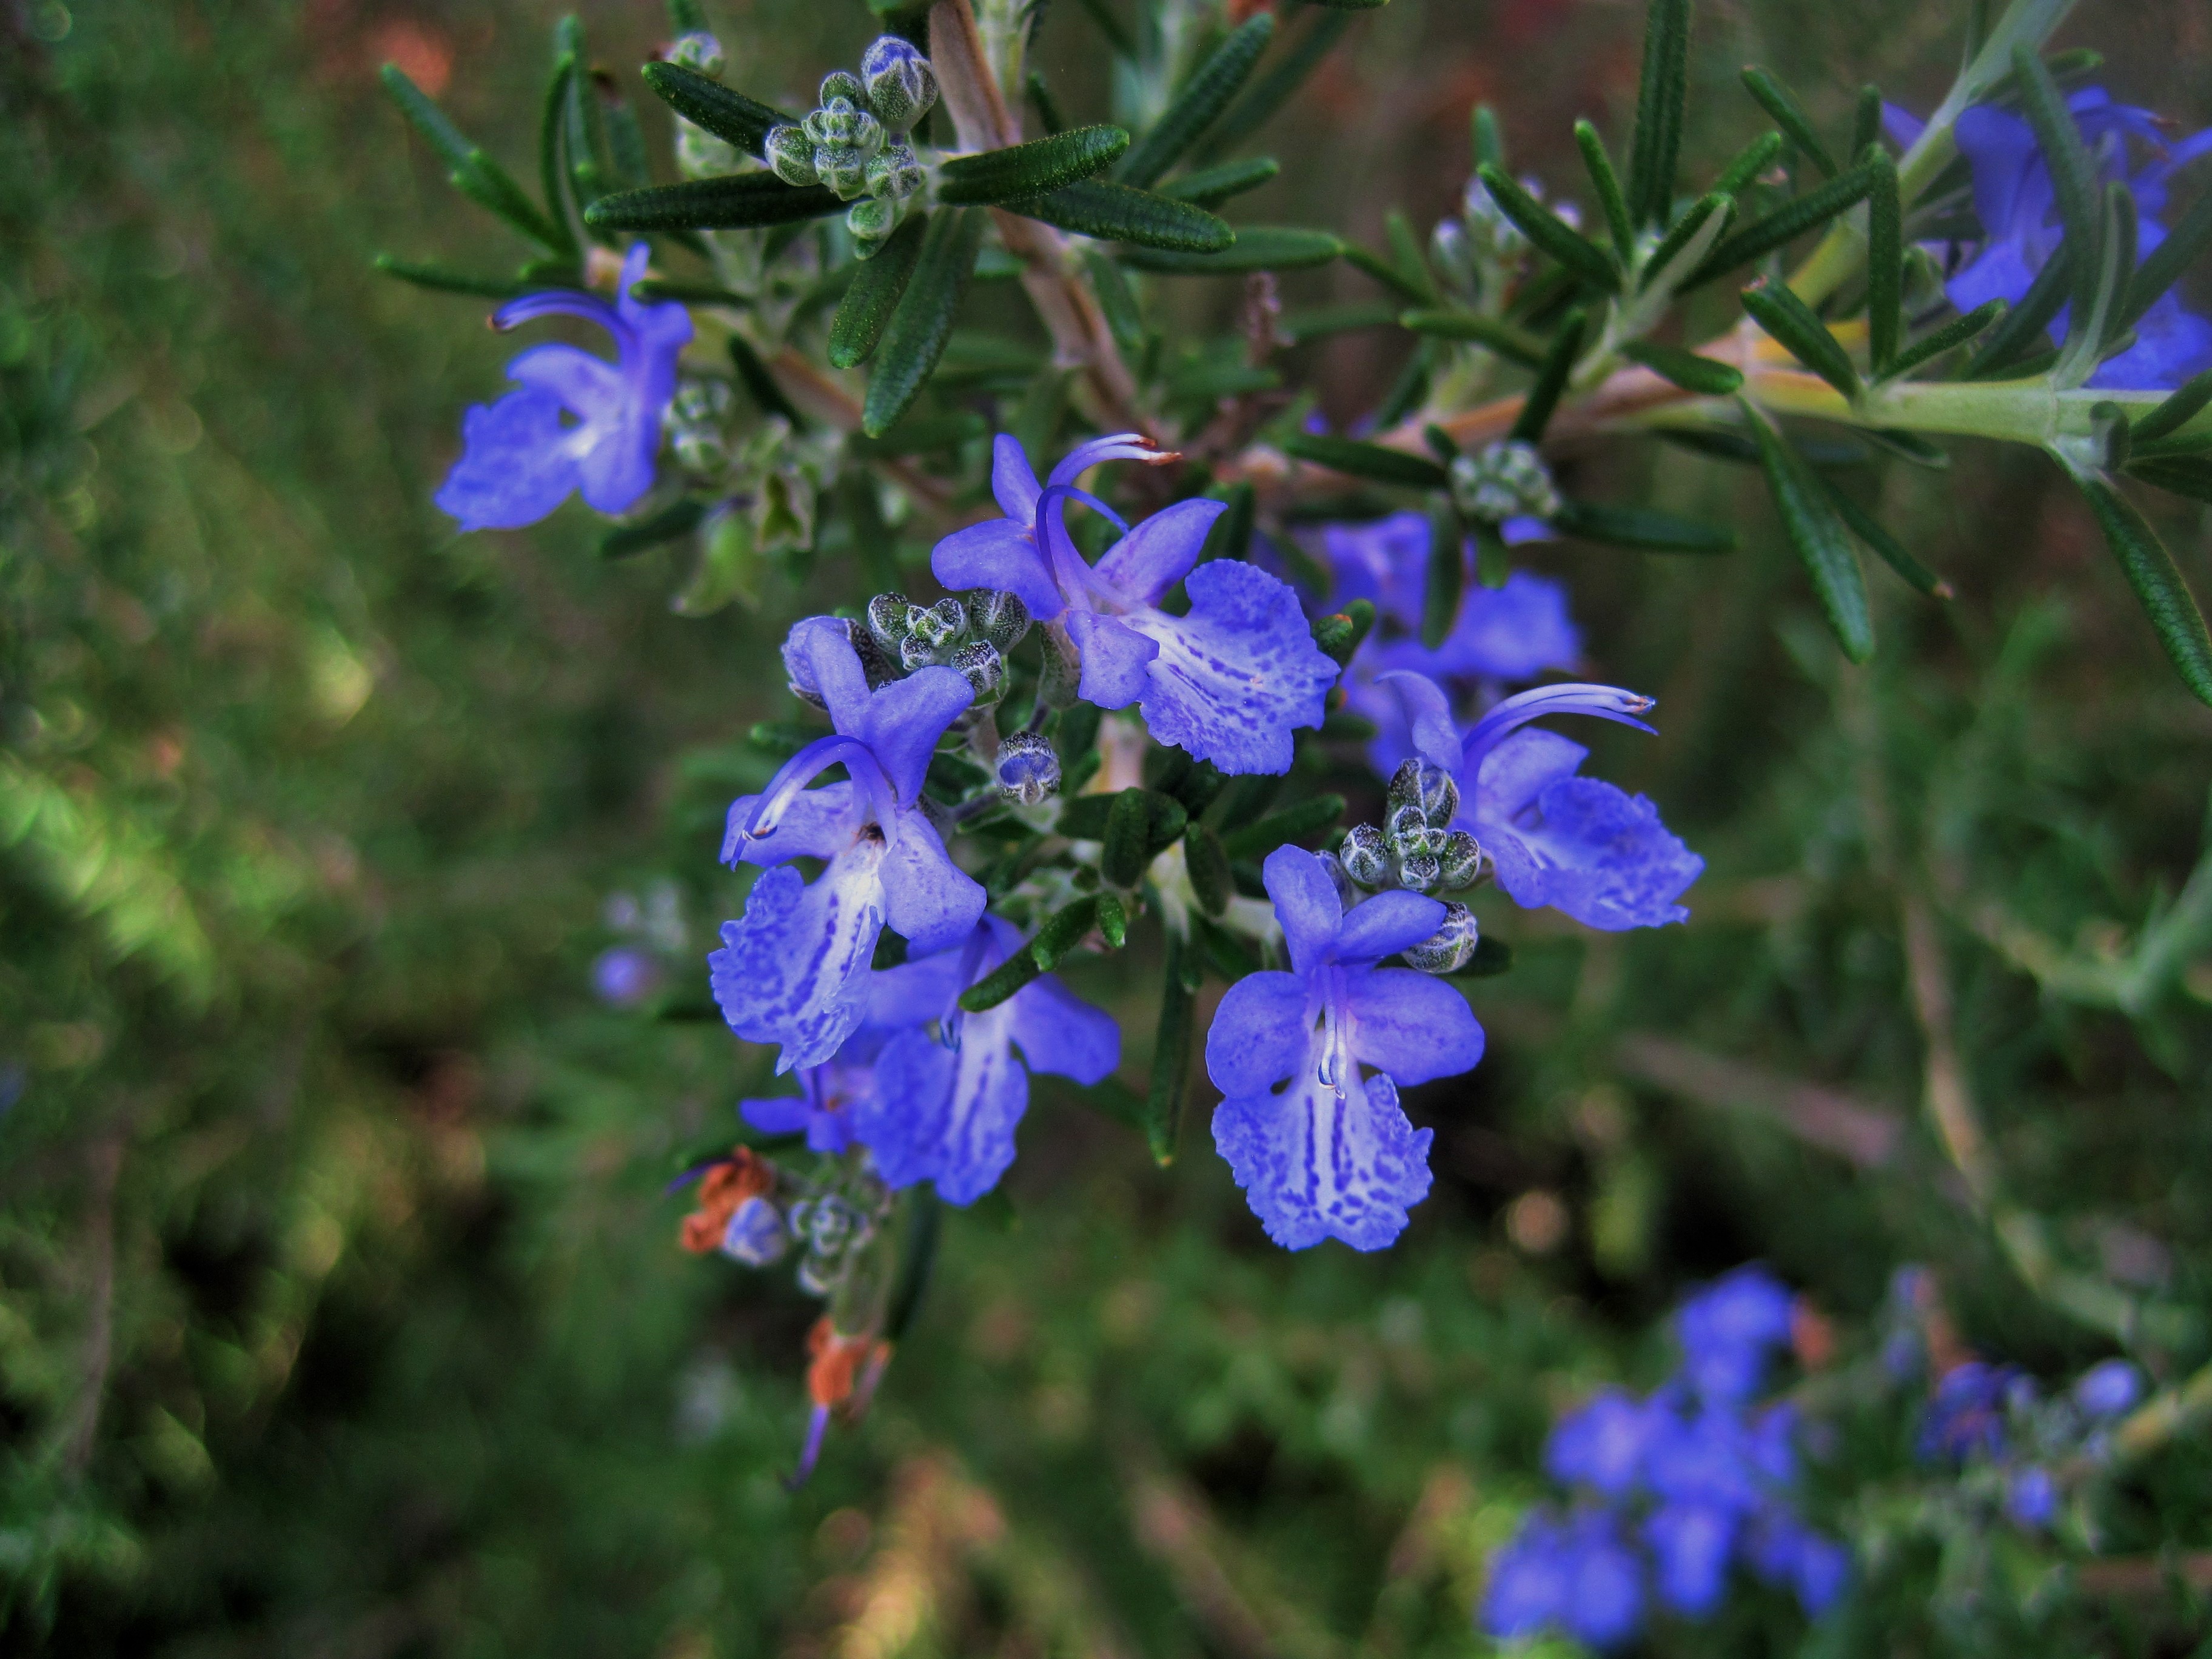
nature, blossom, plant, meadow, flower, green, culinary, herb, botany, blue, garden, flora, wildflower, flowers, shrub, rosemary, macro photography, flowering plant, land plant, rosemary flowers